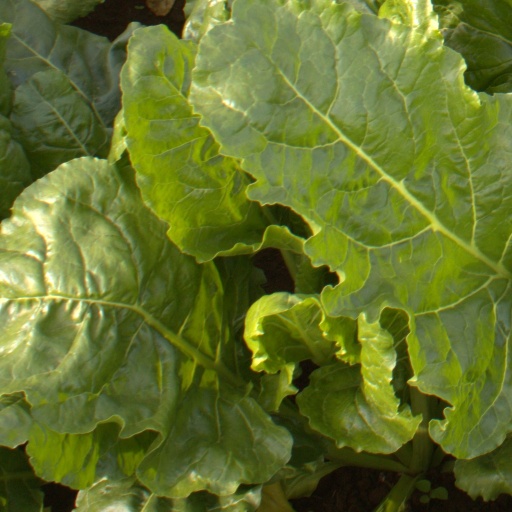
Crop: sugar beet